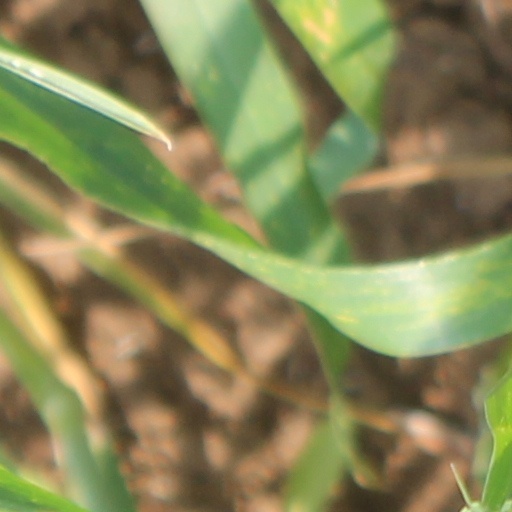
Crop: wheat